Thudhamma Gaing

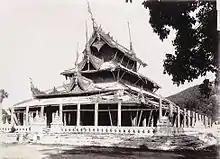
Thudhamma Sect derives its name ultimately from the Thudhamma Zayat, which was the meeting place for the Thudhamma Council.

It is one of nine legally sanctioned monastic orders (Pali: "gaṇa") in the country, under the 1990 Law Concerning Sangha Organizations. The Thudhamma is considered a more pragmatic order than the Shwegyin Nikaya, with looser rules regarding Vinaya regulations and is less hierarchical than the former. Like all the major orders in Burma, the Thudhamma Sect prohibits monks from engaging in political activity.